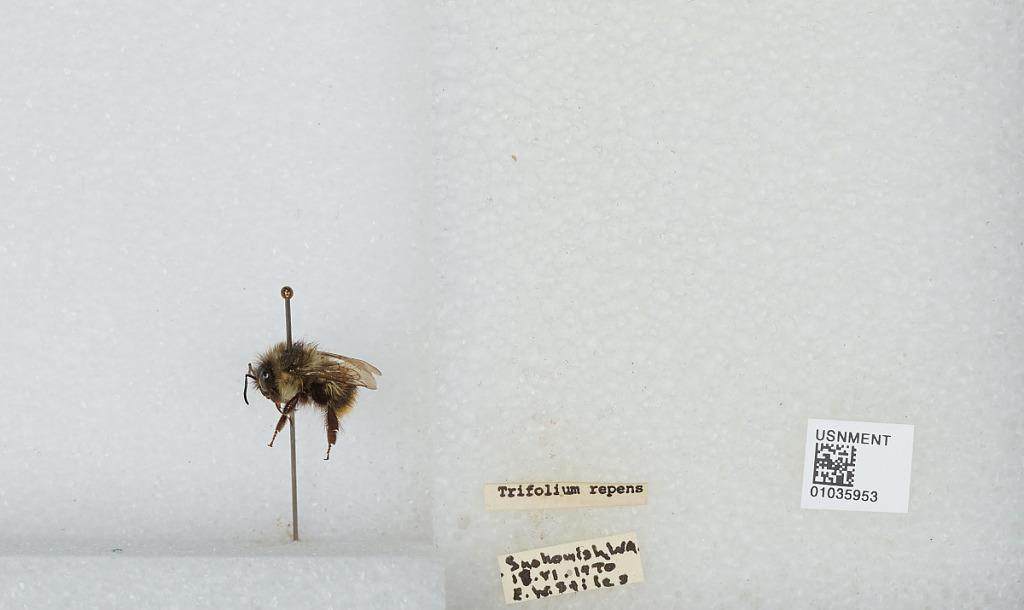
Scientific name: Bombus (Pyrobombus) mixtus Cresson
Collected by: E. Stiles
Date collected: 1970-6-18
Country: United States
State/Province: Washington
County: Snohomish
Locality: Snohomish
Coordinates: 47.9192, -122.091